Helensburgh

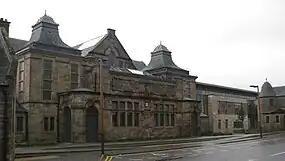
Helensburgh & Lomond Civic Centre (originally Clyde Street School)

That same year, the previously derelict Clyde Street School reopened as the Helensburgh and Lomond Civic Centre of Argyll and Bute Council after significant renovations and the addition of both a new wing and public cafe. Displays from the collections of Helensburgh Heritage Trust can also be seen there.